Major League Baseball 2K11

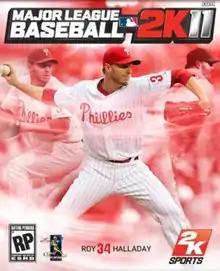
Cover art featuring Roy Halladay

Major League Baseball 2K11 or, in short, MLB 2K11, is an MLB licensed baseball simulation video game published by 2K. "MLB 2K11" is available for Microsoft Windows, Xbox 360, PlayStation 2, PlayStation 3, PlayStation Portable, Nintendo DS, and Wii.